Edward Allen Tamm

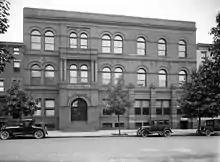
Georgetown University Law School (circa 1910-1925), where Tamm first studied law

Edward Allen Tamm was born on April 21, 1906, in Saint Paul, Minnesota. His parents were Edward Allen Tamm and Lucille Catherine Buckley. In 1925, Tamm studied at St. Charles College of Helena, Montana. In 1930, he received an LLB from Georgetown University Law School.